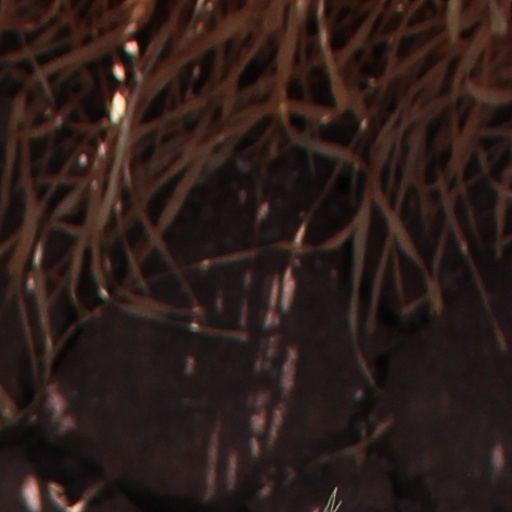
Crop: wheat